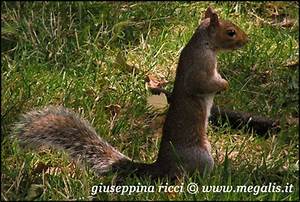
Label: squirrel